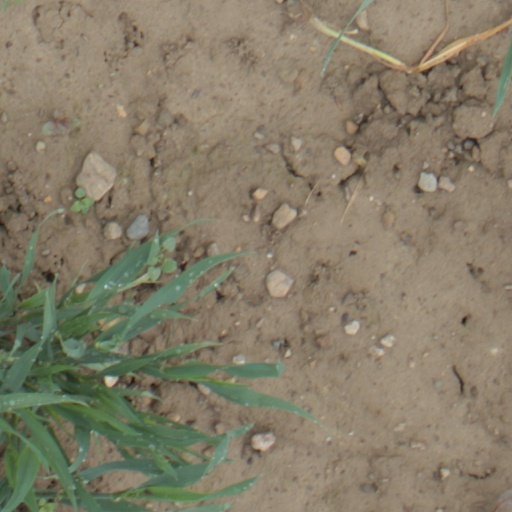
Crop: wheat